Noah Klieger

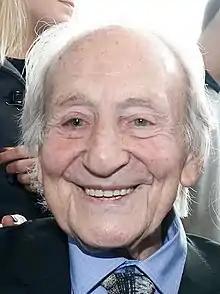
Noah Klieger at an event marking International Holocaust Remembrance Day in Madrid, 2018

Noah Klieger (31 July 1925 – 13 December 2018) was an Israeli journalist and sports administrator. Klieger, a survivor of the Nazi concentration camps Auschwitz, Mittelbau-Dora and Ravensbruck, covered trials of Nazi criminals after the end of World War II, besides working as a sports journalist in Israel. He also was the president of the basketball club Maccabi Tel Aviv and chairman of the FIBA's media council. In 2010 he was awarded the FIBA Order of Merit, and in 2012 became a Chevalier of the Légion d'honneur. In 2015, Klieger was inducted into the FIBA Hall of Fame for his contributions.